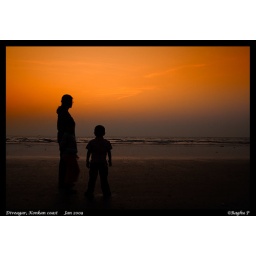
Another one from last vacation. Shot at Diveagar beach in the konkan coast